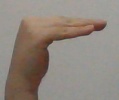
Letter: haa